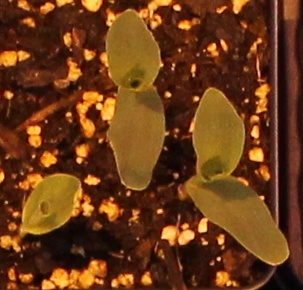
Label: Corn